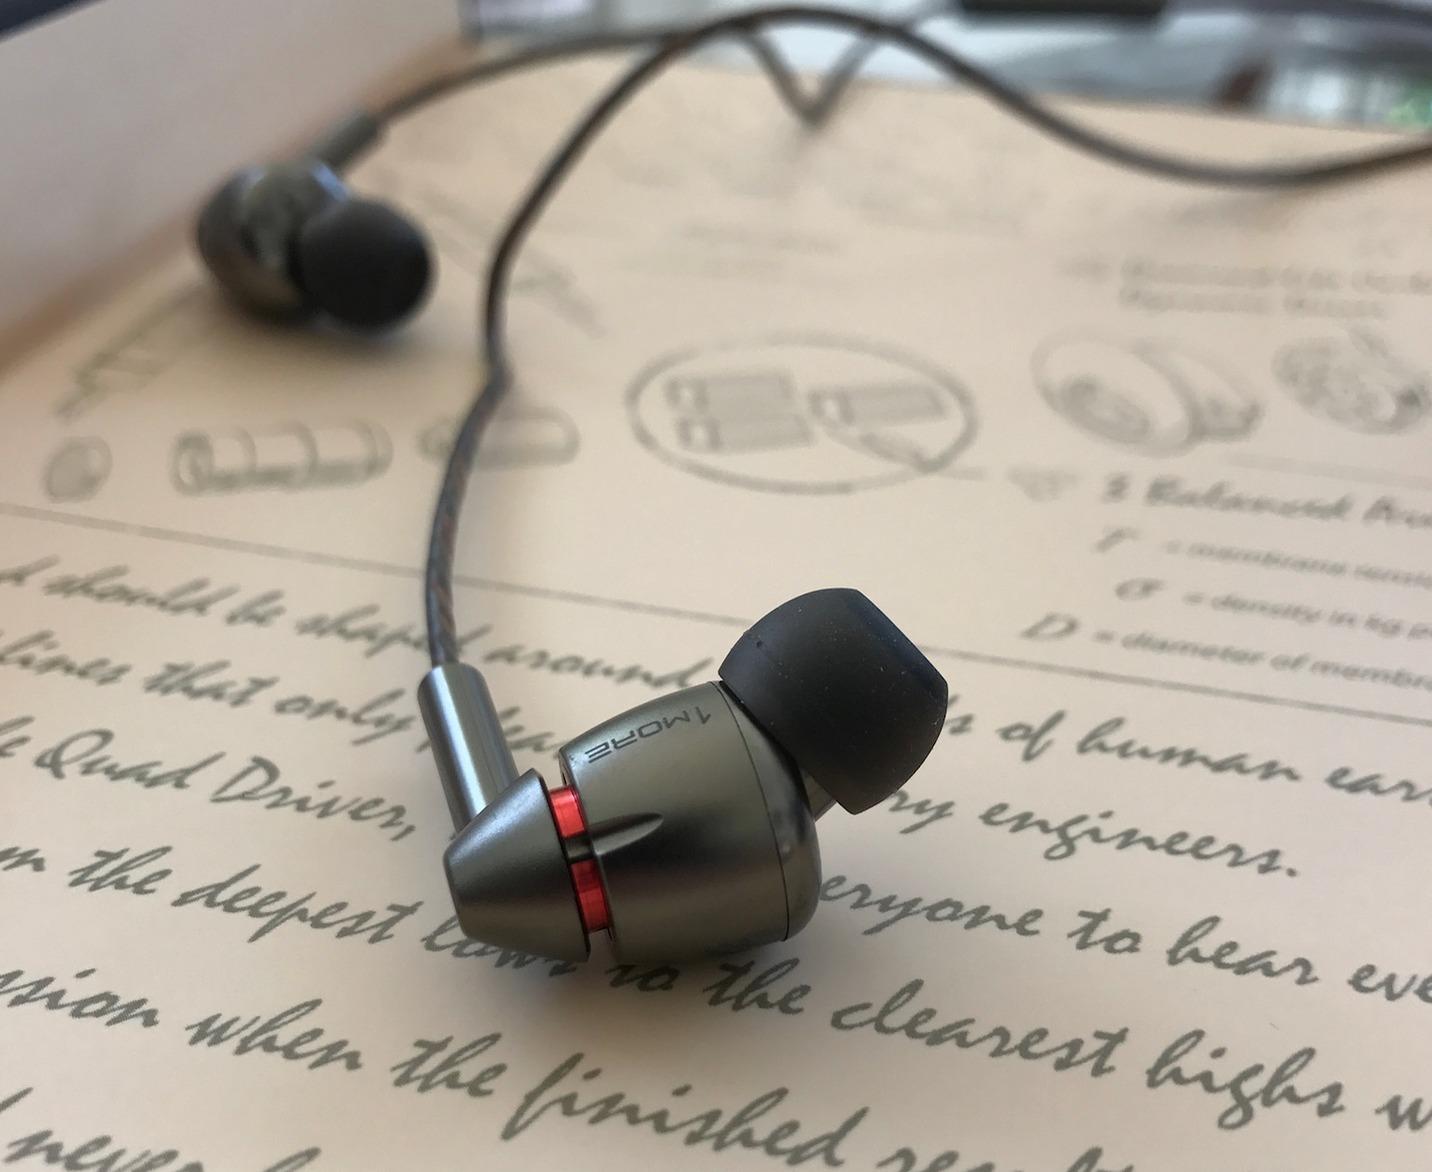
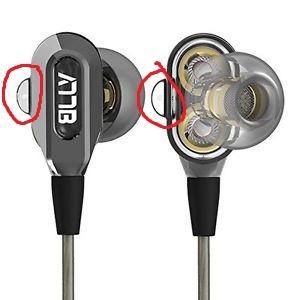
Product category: headphones
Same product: no